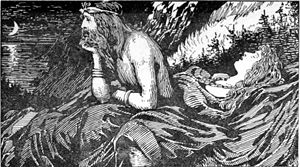
Njord
"""Njords længsel efter havet"" (1908) af W. G. Collingwood."
Njord er i nordisk mytologi en af vanerne. I de islandske kilder er Njord knyttet til havet og gud for søfart, herunder fiskeri og handel, vinde og frugtbarhed. Det østnordiske materiale tyder på, at Njord blev opfattet som en frugtbarheds- og velstandsgud, der var knyttet til indlandet, i modsætning til det vestnordiske, hvor han var knyttet til kysten. I vikingetiden var han som frugtbarhedsgud nærmest fortrængt af Frej, der sandsynligvis havde overtaget nogle af de attributter og egenskaber, der oprindeligt var blevet tillagt hans far. Han er gift med Skade, men de lever ikke sammen. Hans børn er Frej og Freja, hvis mor i dag er ukendt. Efter krigen mellem aser og vaner bliver han med sine børn gidsler hos aserne, blandt hvilke han tager bolig.